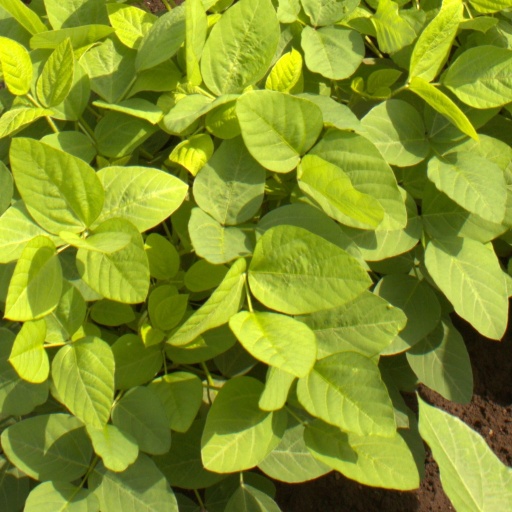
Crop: soybean